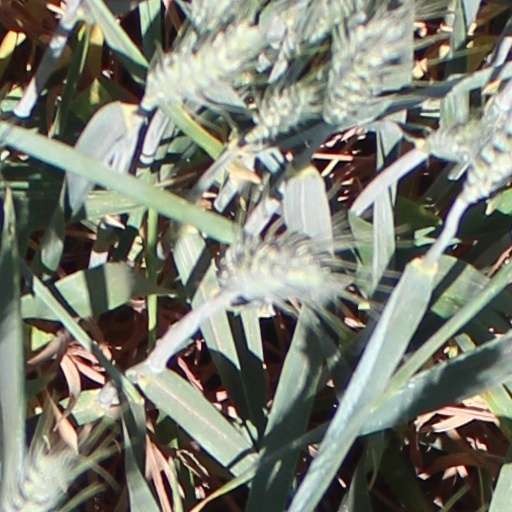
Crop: wheat